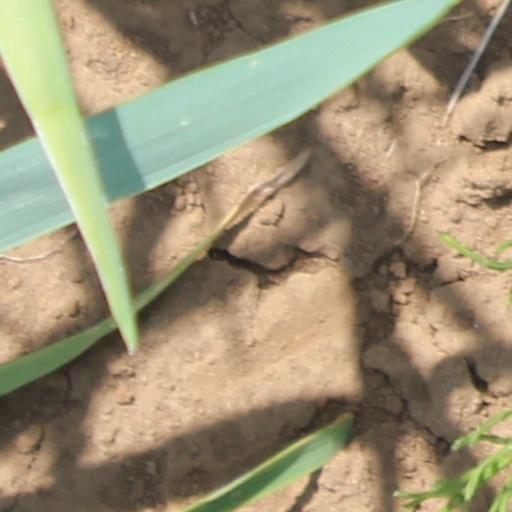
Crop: wheat